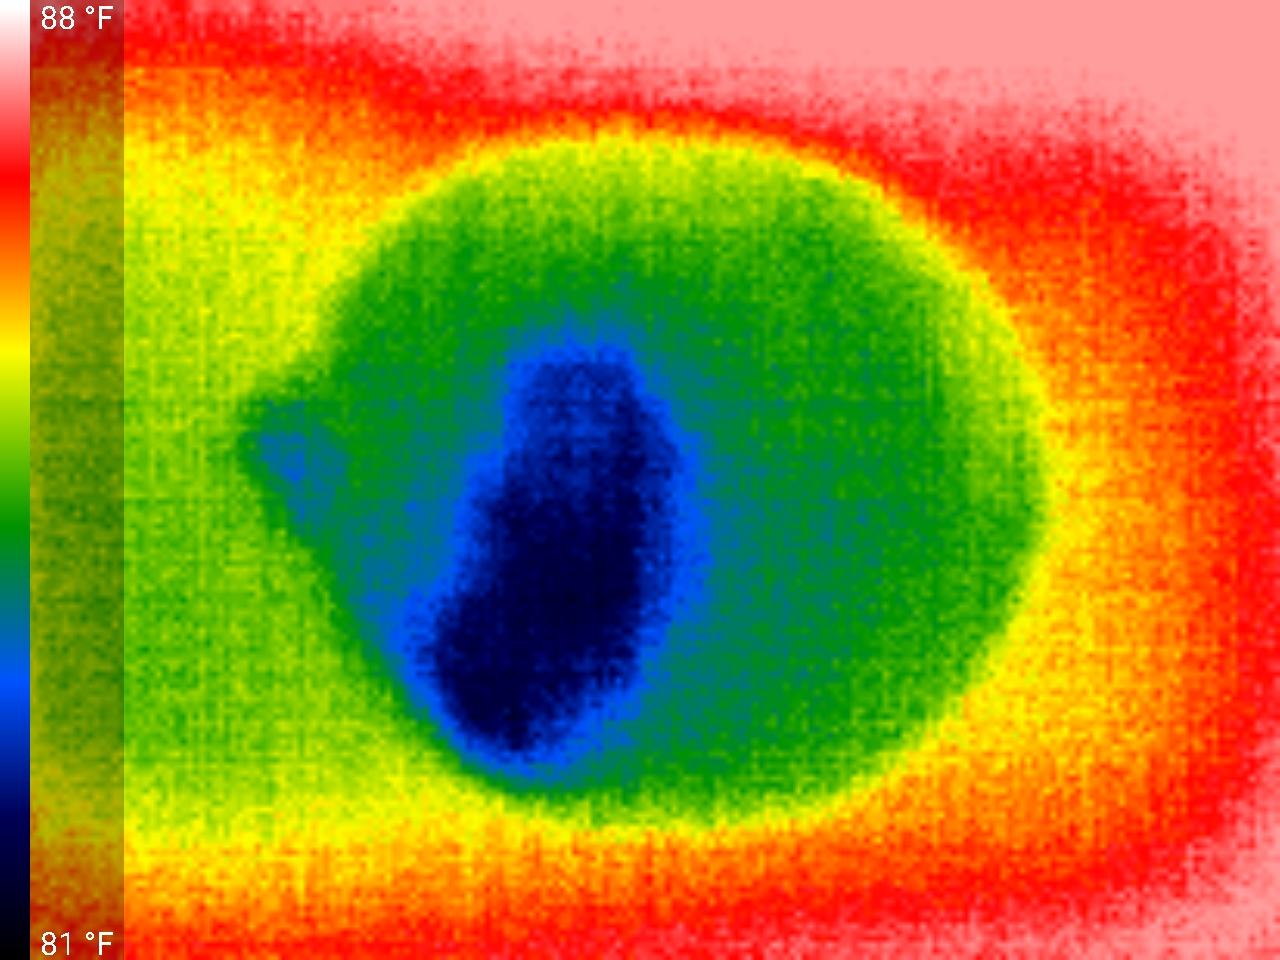
Label: Major Defect